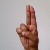
The image shows a hand gesture representing the letter 'U' in Indian Sign Language.